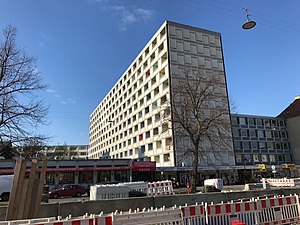
Øbrohus
Øbrohus fotograferet fra Jagtvej, i nordøstlig retning, april 2019.
Øbrohus set fra Jagtvej. Fotograferet fra sydvest april 2019
Øbrohus er en bolig- forretningsbebyggelse, der ligger på hjørnet af Jagtvej 219 og Reersøgade 19 på Østerbro i København. Bebyggelsen er opført i 1958-1960 efter tegninger af arkitekt Svenn Eske Kristensen. Ejendommen, der blev præmieret, ejes i dag af Boligselskabet AKB.